Mildred and Richard Loving

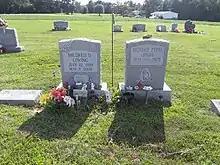
Graves of Mildred and Richard Loving

Mildred died of pneumonia on May 2, 2008, in Milford, Virginia, at age 68. Her daughter, Peggy Loving Fortune, said, "I want [people] to remember her as being strong and brave, yet humble—and believ[ing] in love."